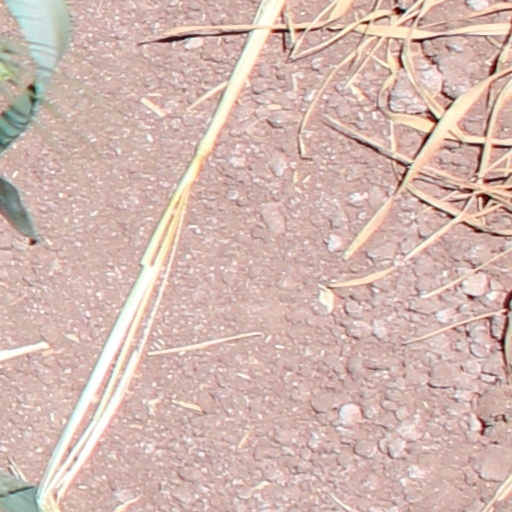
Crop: wheat